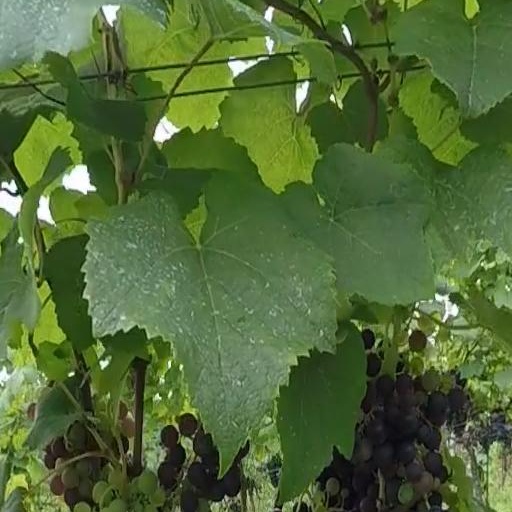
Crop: grape